S. R. Nathan

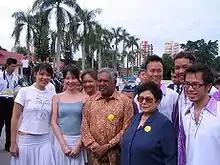
President Nathan and his wife Urmila Nandey at the BBCares Carnival organised by the Boys' Brigade in Singapore in July 2005

Nathan launched the annual President's Challenge charity fundraising initiative in 2000. Continued in 2012 by his successor, President Tony Tan, and as of 2016 about S$160 million had been raised by the movement.